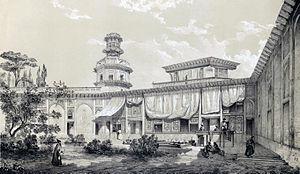
Palais du Tchar-Bâgh, Ispahan